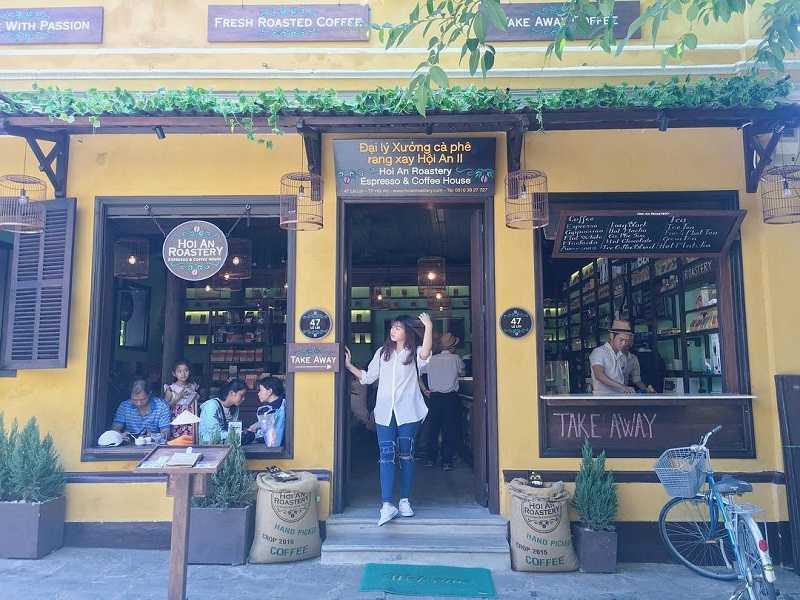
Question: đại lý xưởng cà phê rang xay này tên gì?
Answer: tên hội an ii